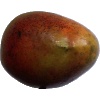
Label: Mango Red 1